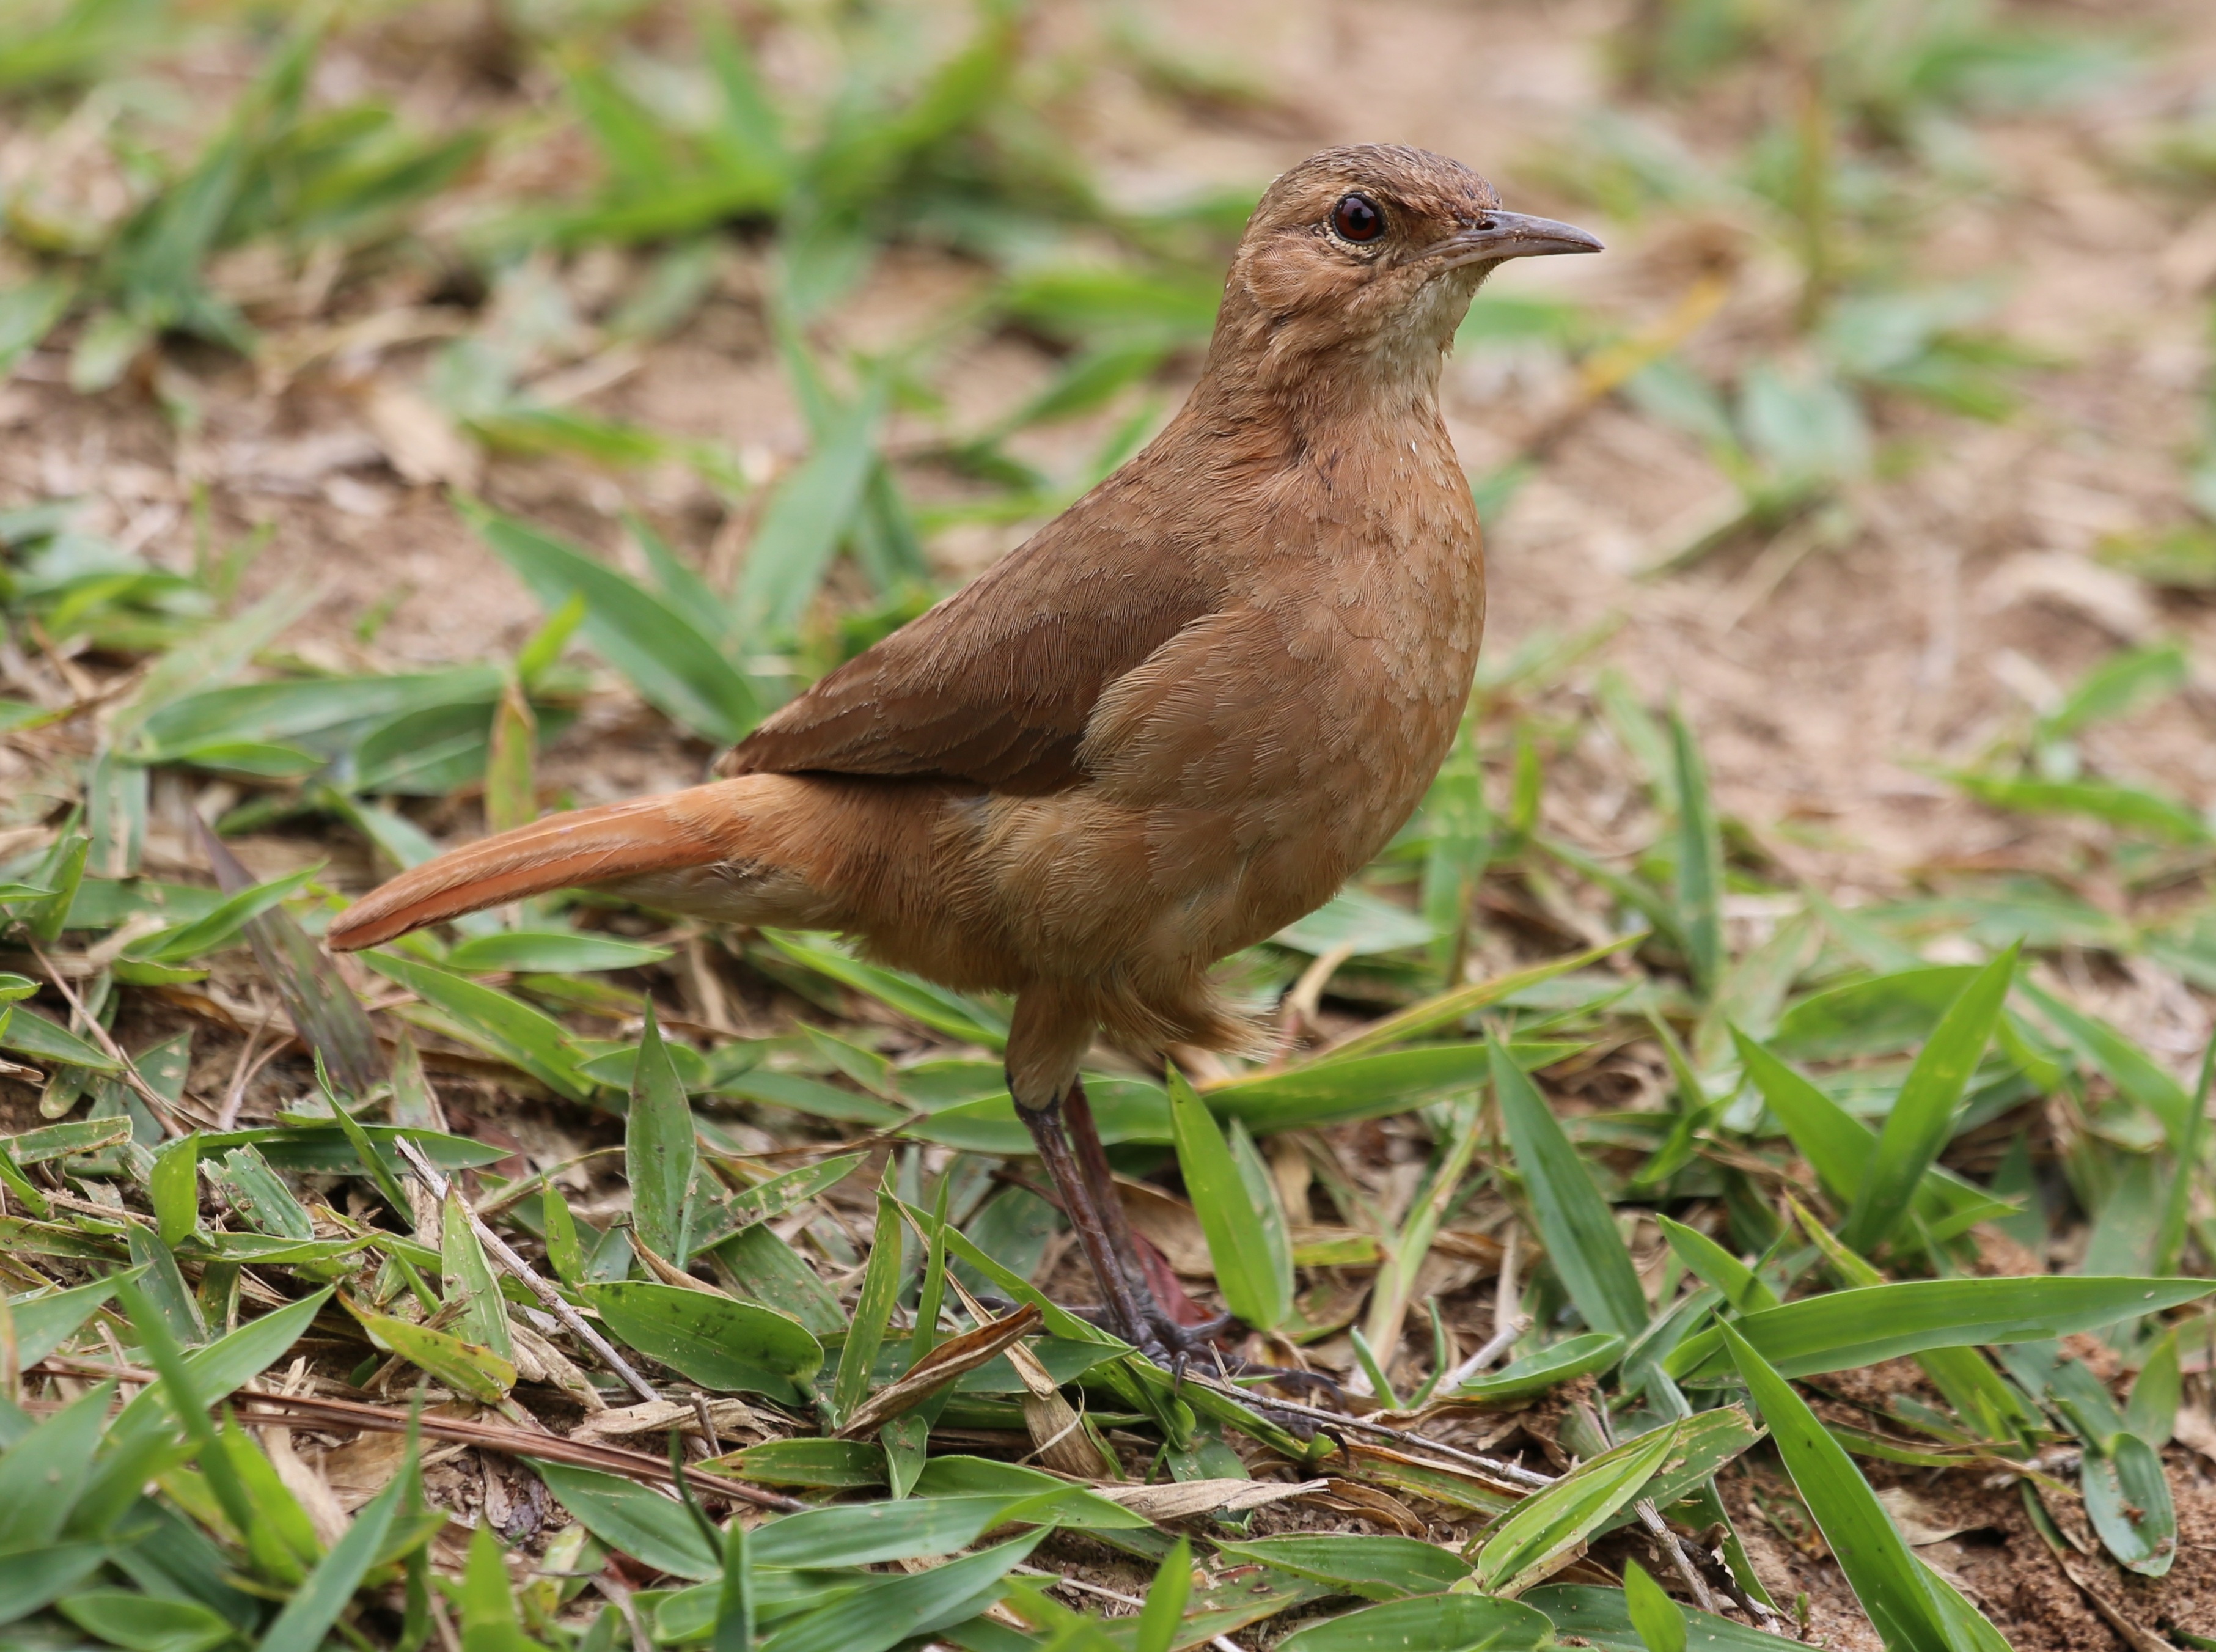
bird, profile, looking, wildlife, beak, robin, fauna, tropical bird, vertebrate, sparrow, finch, blackbird, birdie, brazilian, wren, on the floor, lark, house sparrow, old world flycatcher, john clay, perching bird, emberizidae, cinclidae, nightingale, ortolan bunting